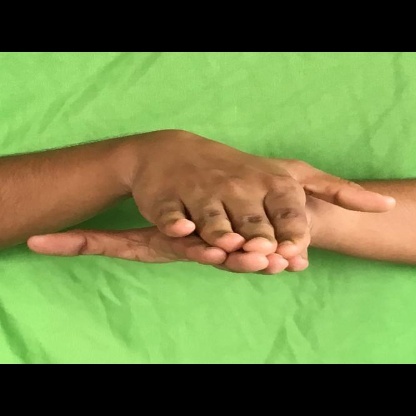
Mudra: Matsya